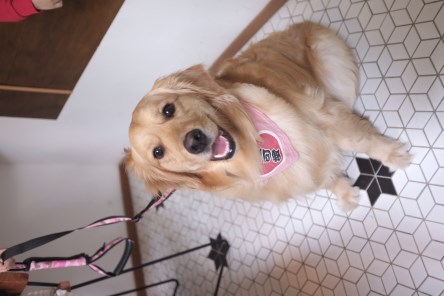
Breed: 5355-n000126-golden_retriever